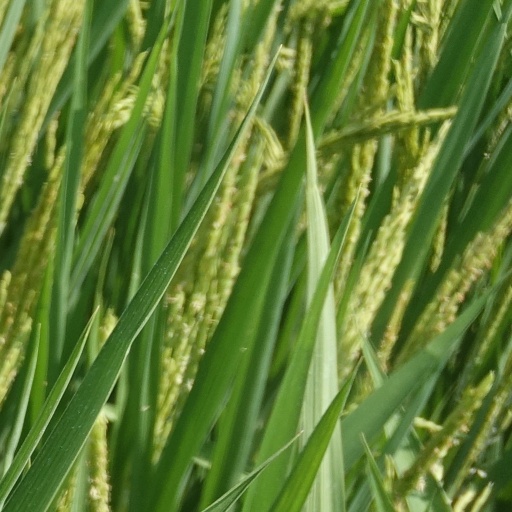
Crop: rice